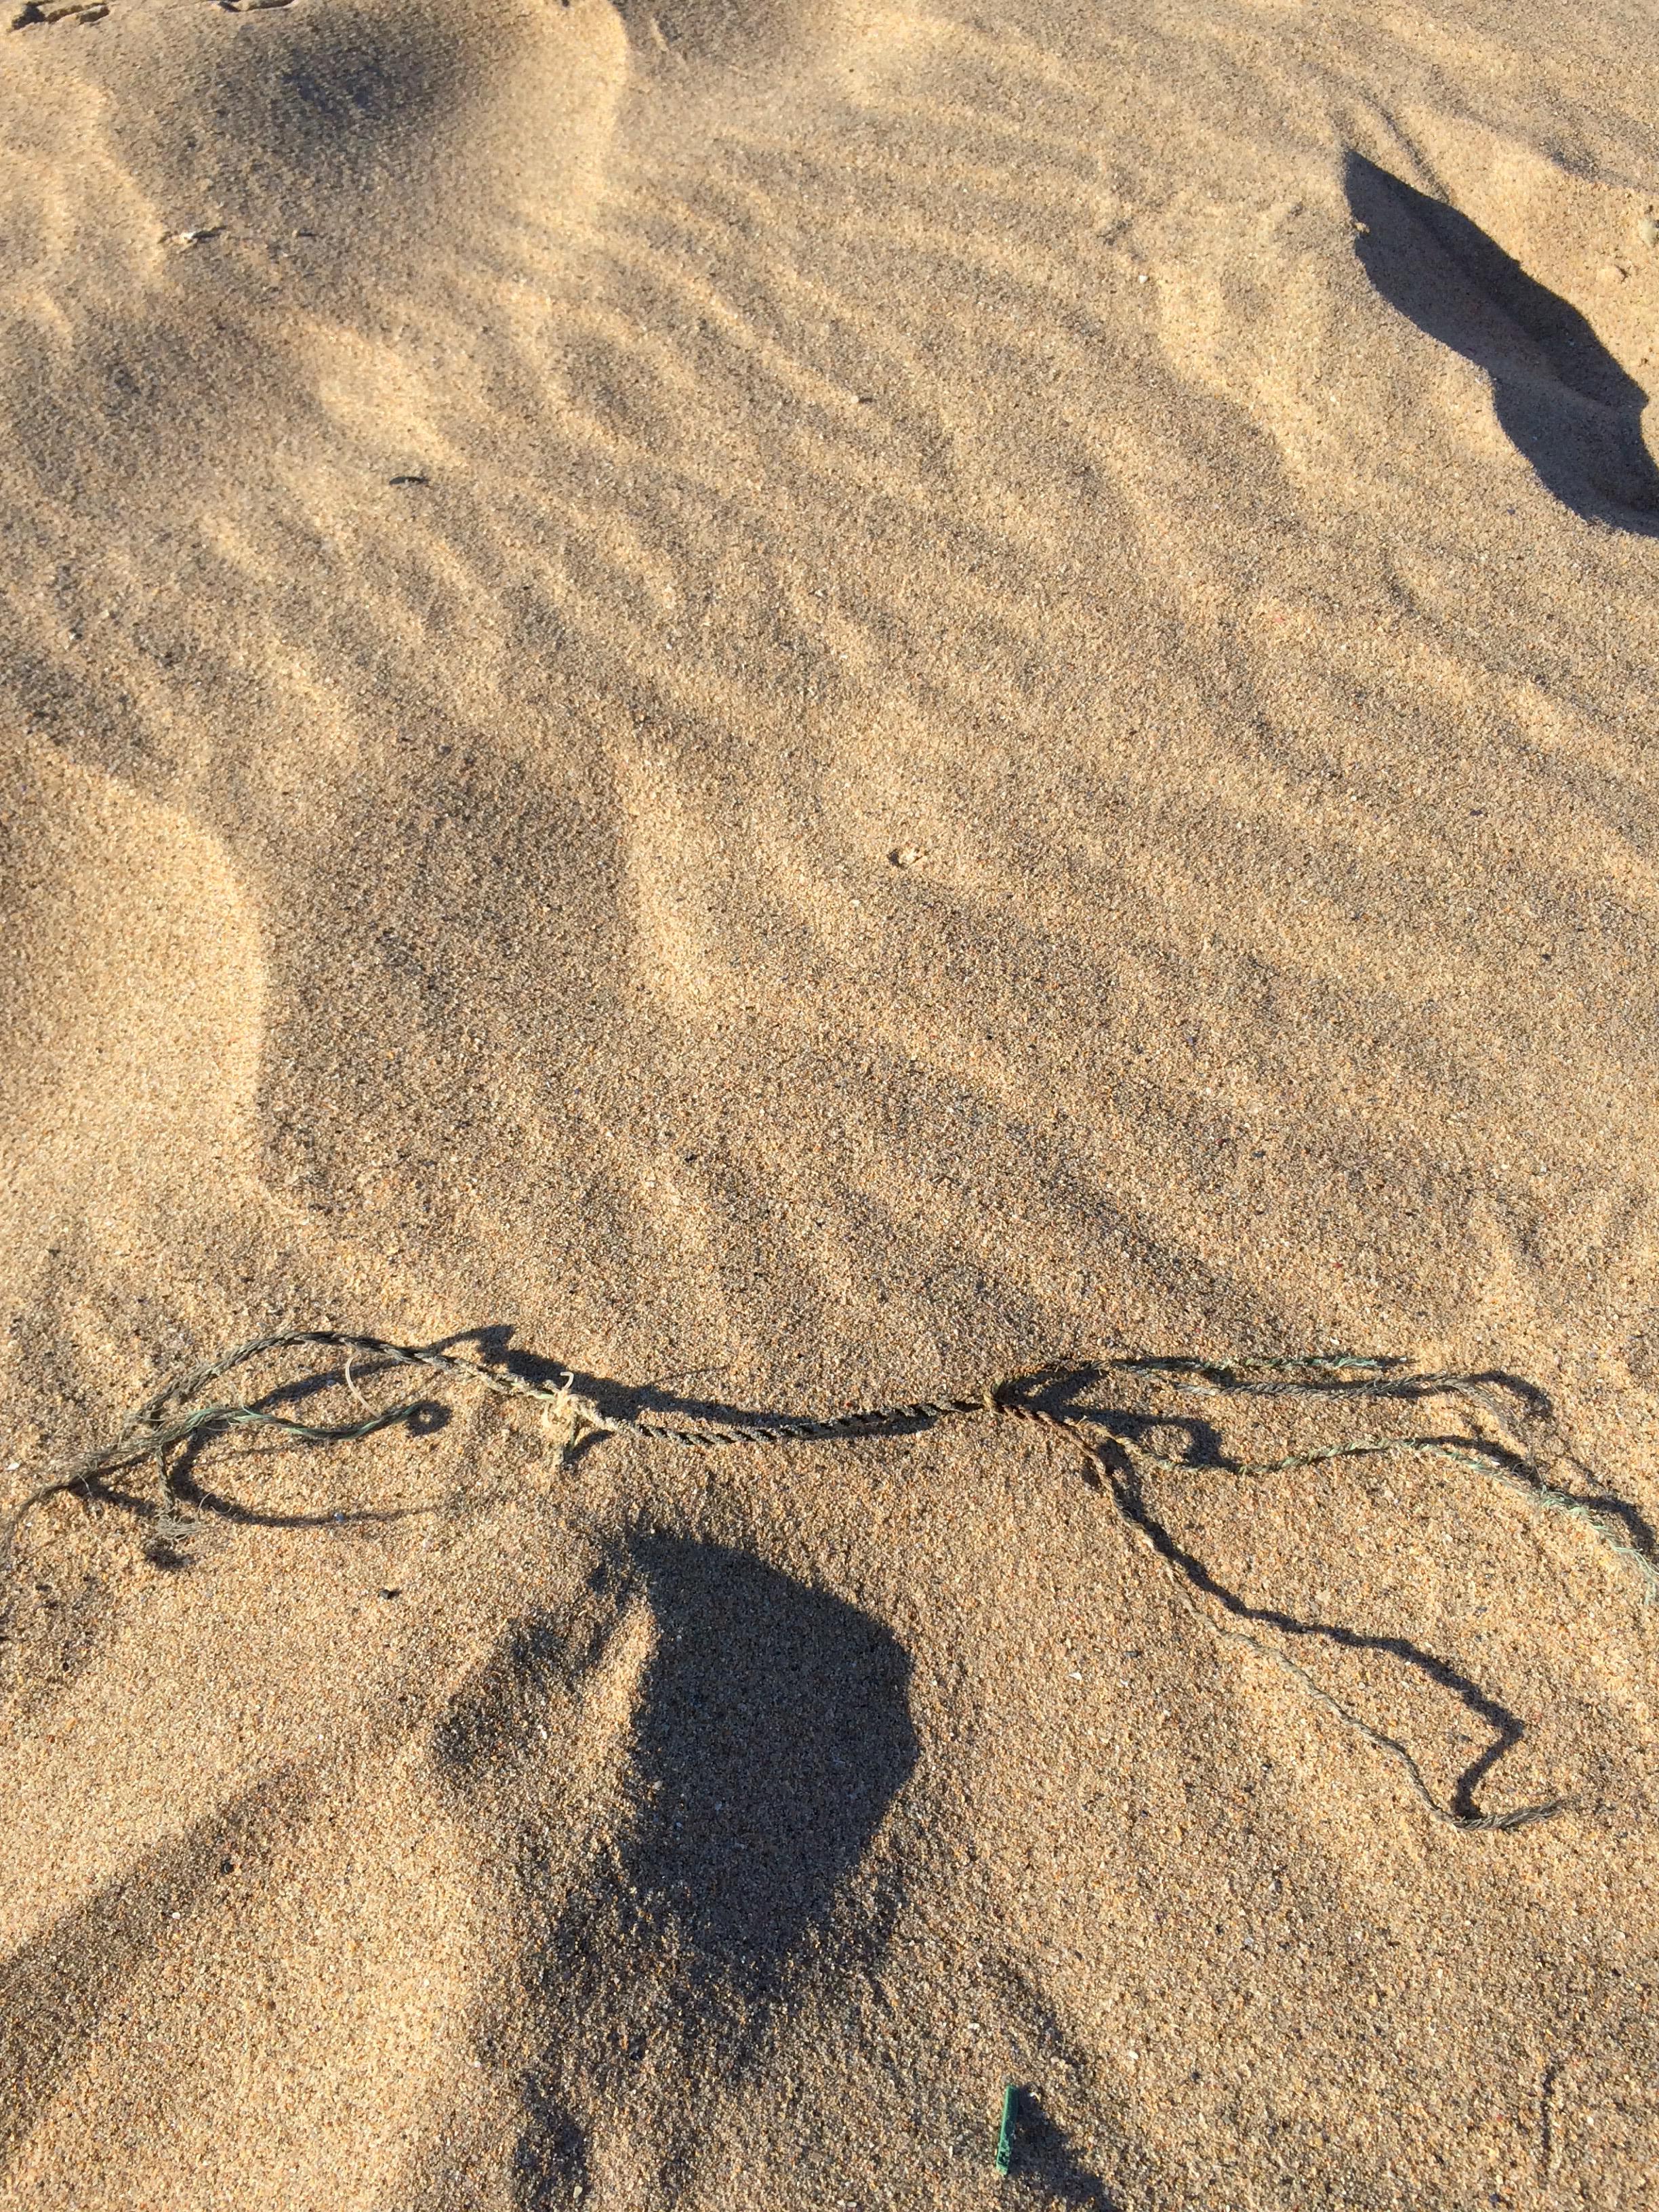
Object: Rope & strings (Rope & strings)